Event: Nepal Earthquake
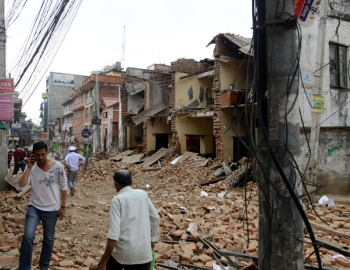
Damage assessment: damage